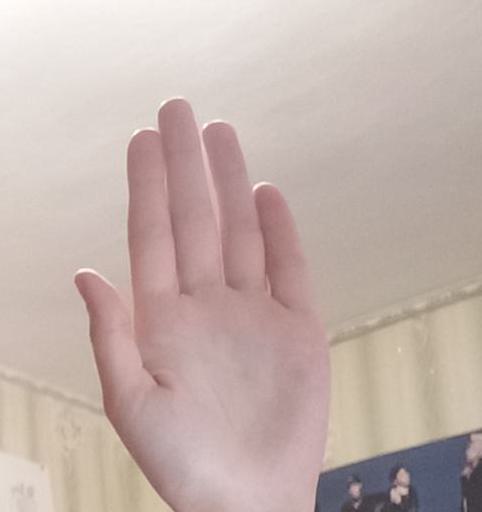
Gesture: stop